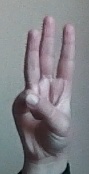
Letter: thaa